James Duncan (musician)

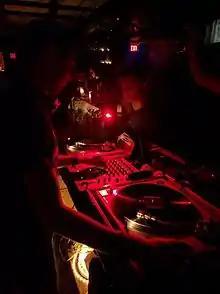
James Duncan in Toronto 2016

James Duncan (born November 12, 1968) is a Canadian musician, producer and trumpet player originally from Toronto, Ontario.